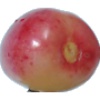
Label: Cherry Rainier 1